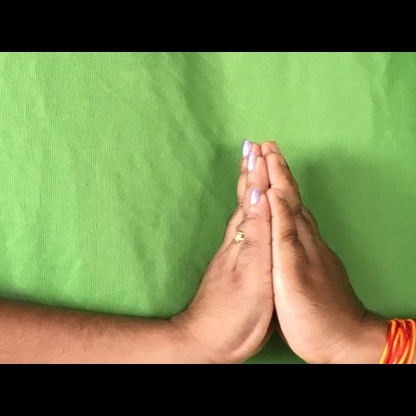
Mudra: Anjali